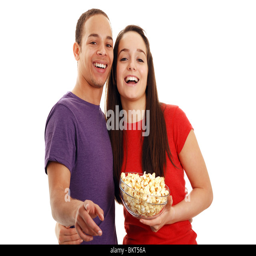
laughing at a funny film holding popcorn